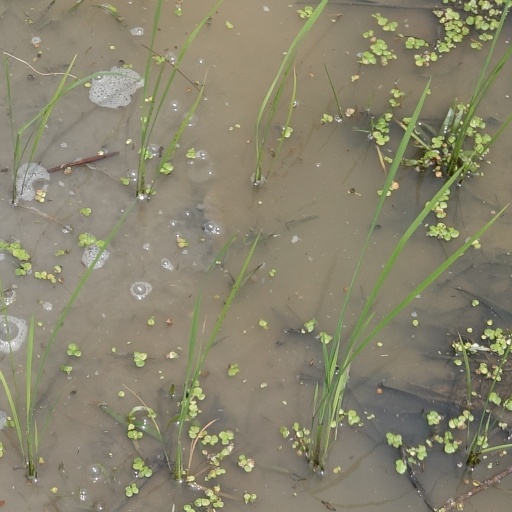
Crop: rice